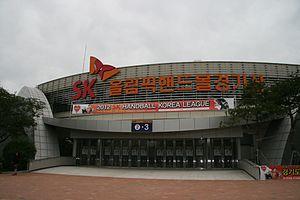
Les compétitions masculine et féminine de handball aux Jeux olympiques d'été de 1988 organisées à Séoul, se sont déroulées du 20 septembre au 1ᵉʳ octobre 1988.